Dimche Sarvanov

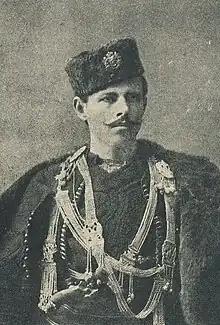

Dimche Sarvanov, also Dimko Mogilcheto or Dimche Mogilche (Bulgarian/Macedonian: Димче Сарванов; 1879 –January 4, 1908), was a Macedonian Bulgarian revolutionary and a member of the Internal Macedonian-Adrianople Revolutionary Organization.